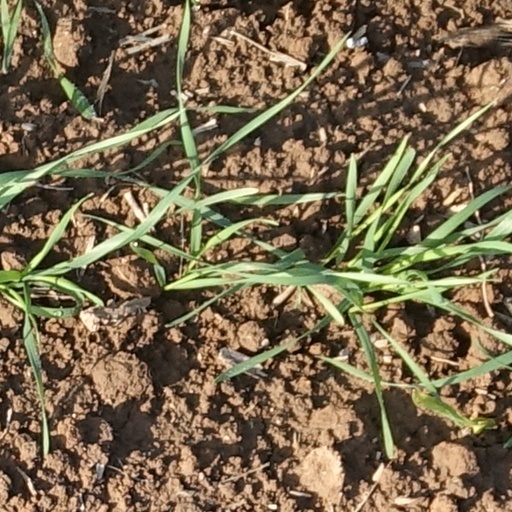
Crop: wheat